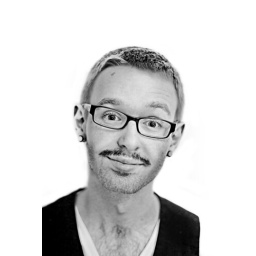
playing around with &amp;quot;david hill&amp;quot; effect with black and white